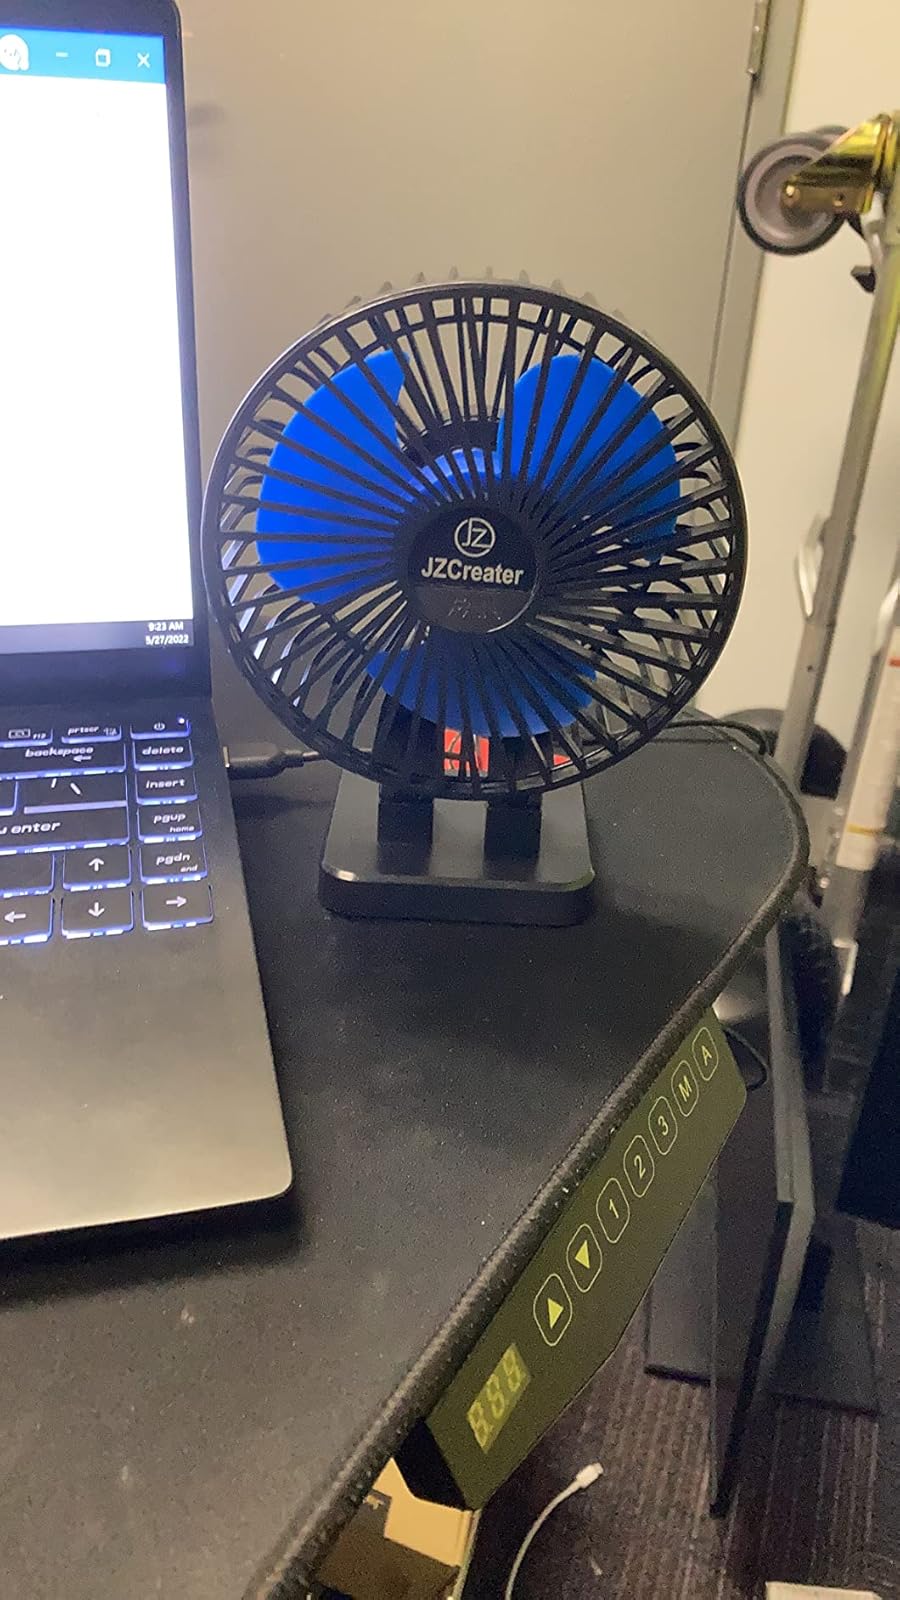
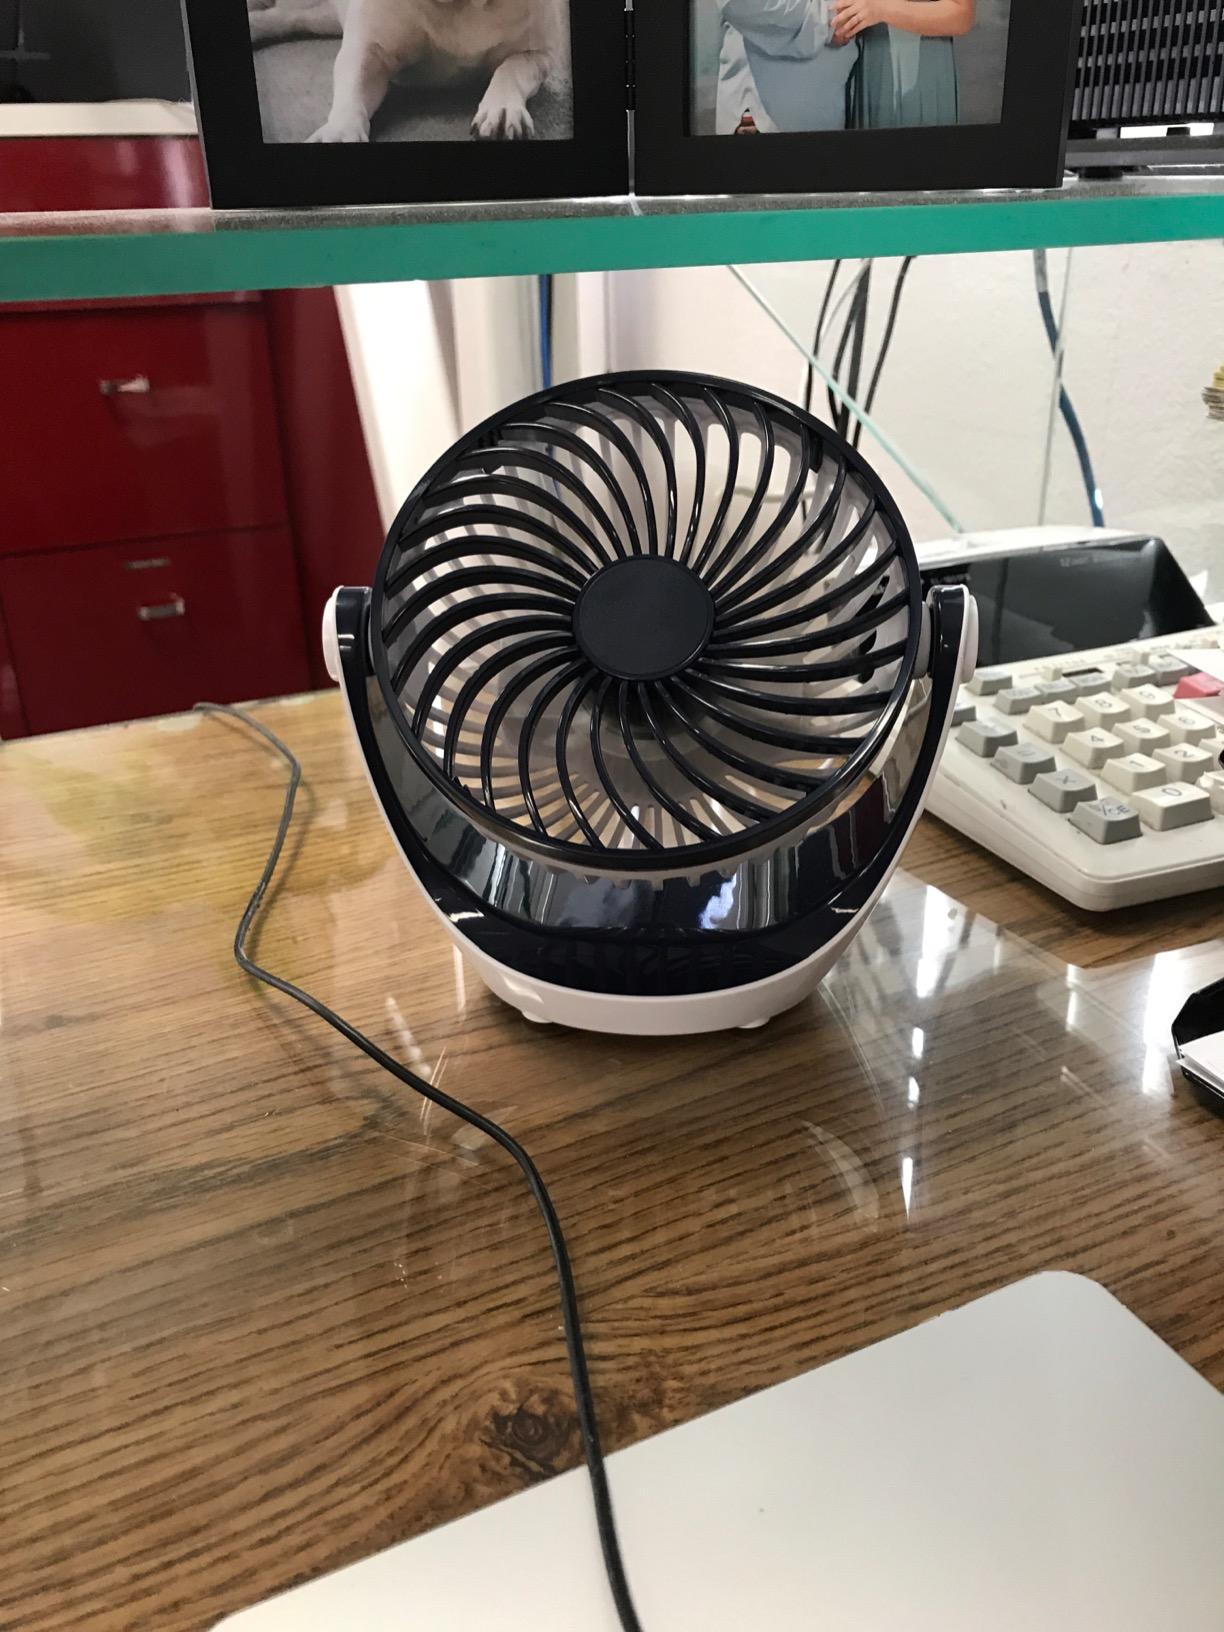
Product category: fan
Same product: no